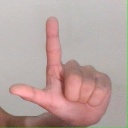
अक्षर: ल